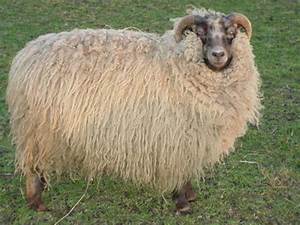
Label: sheep